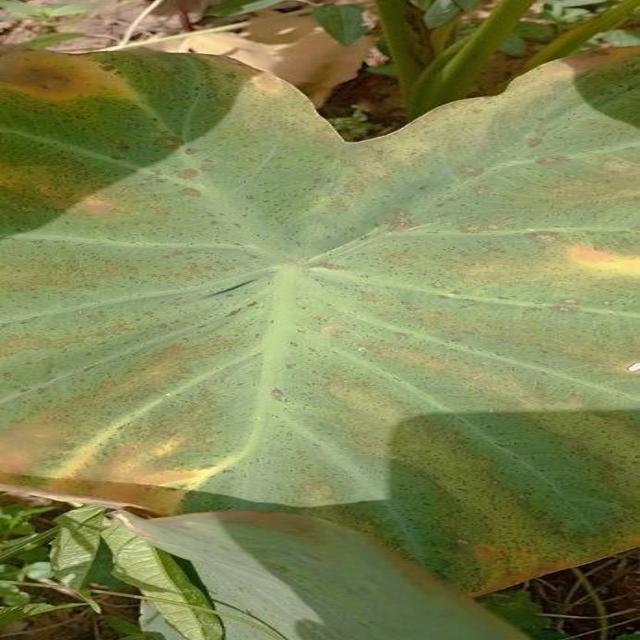
Label: Mid_Blight